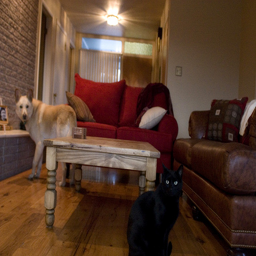
The living room contains a dog and a cat.
A living room with a dog and a cat.
A cat and a dog in the living room.
A dog watching a cat in a living room.
A dog and cat are in a living area with wooden floors.